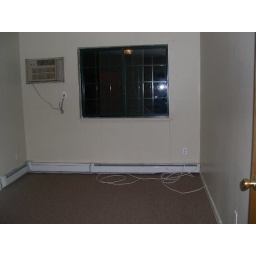
aka bedroom.....we have a bed (ok really a mattress) in here now, dresser, side table television